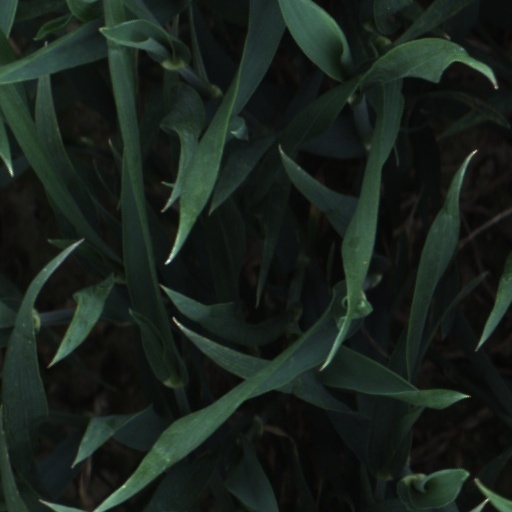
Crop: wheat